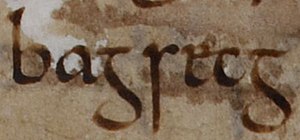
Bagsecg
Bagsecg optræder ikke i nordiske kilder, kun i engelske kilder. Her ses hans navn, som det er skrevet i Den Angelsaksiske Krønike
"Bagsecg var en af lederne under de danske eller nordiske vikingenes invasion i England i 860'erne. Han blev i samtidige kilder omtalt som ""kong"" Bagsecg og kan have været dansk konge efter kong Horik II som menes at være død en gang efter 864. I 873 dukker andre danske konger op i kilderne. Bagsecg antages at have kommet til England og sluttet sig til Ragnarssønnerne og vikinghæren som i engelske kilder betegnes som ""The Great Heathen Army"" i 870 eller 871 og som havde invaderet store deler af Midt-England. Bagsecg er kendt fra omtale i engelske/saksiske kilder, men er ikke omtalt i kendte nordiske kilder.